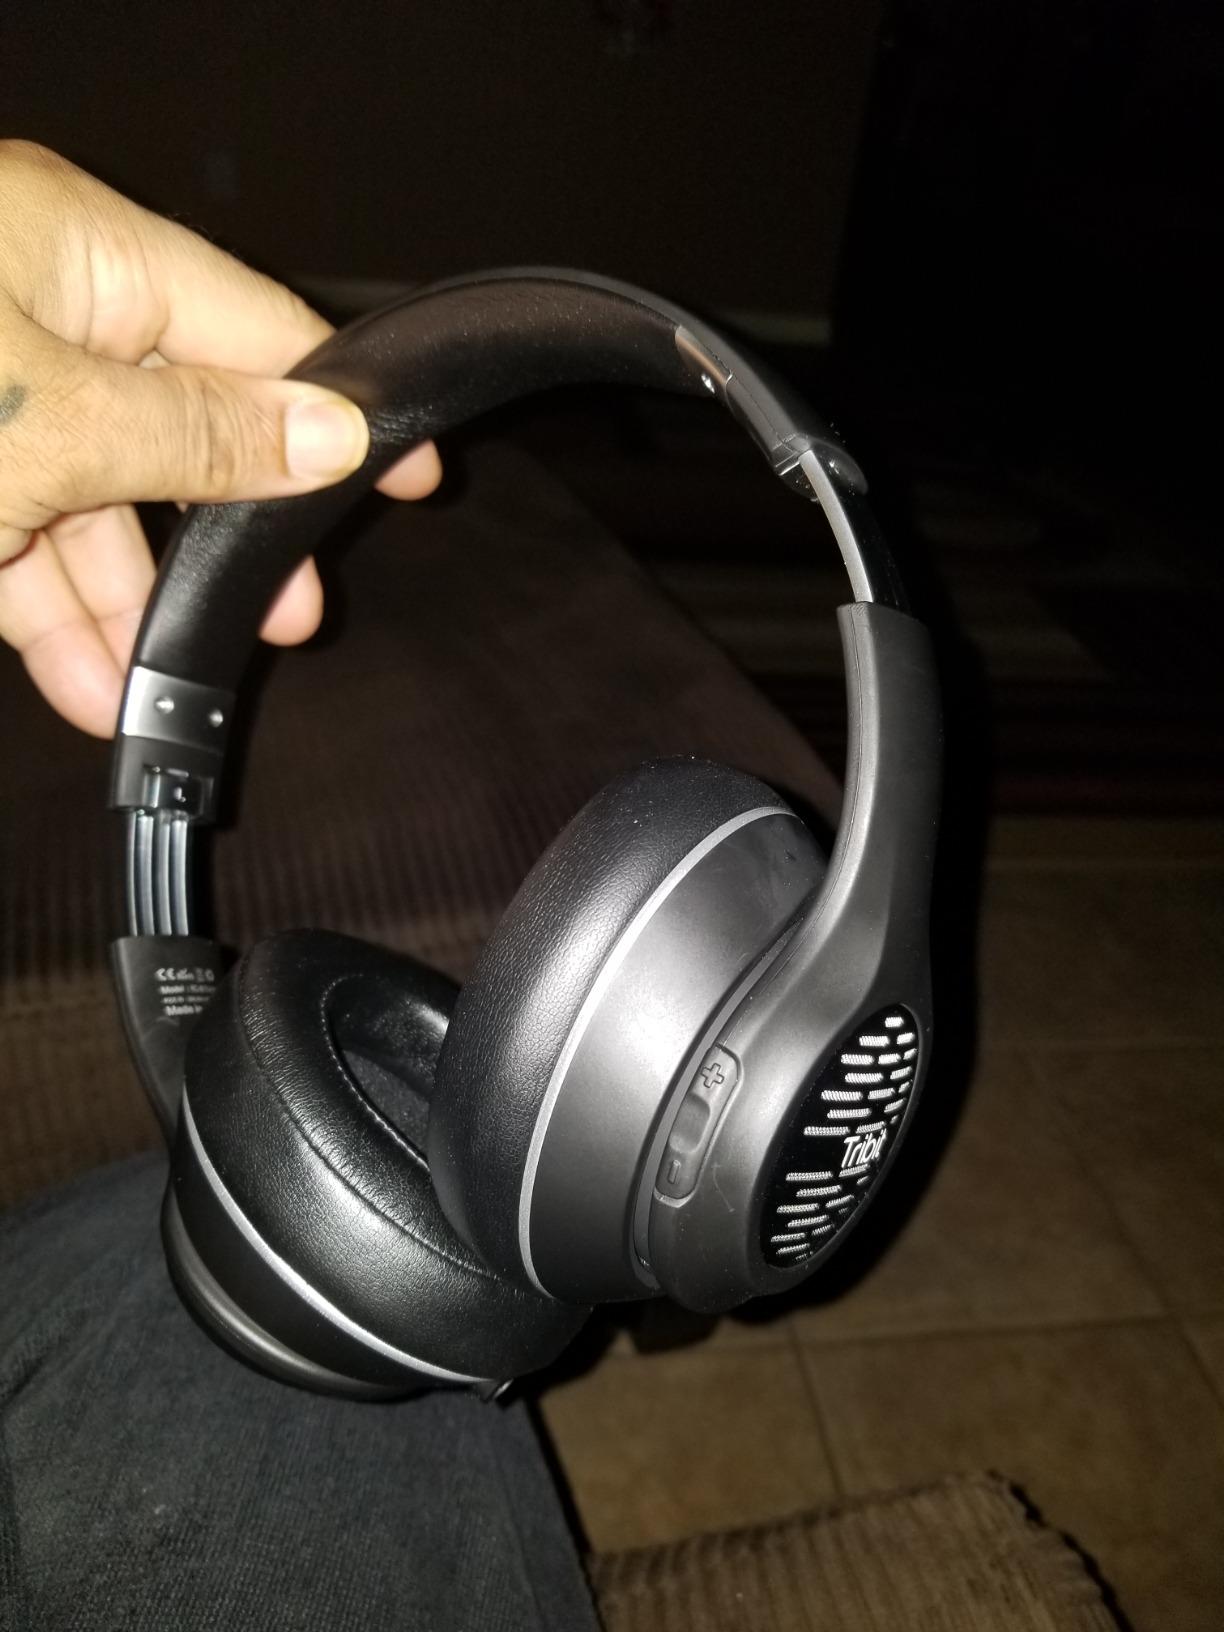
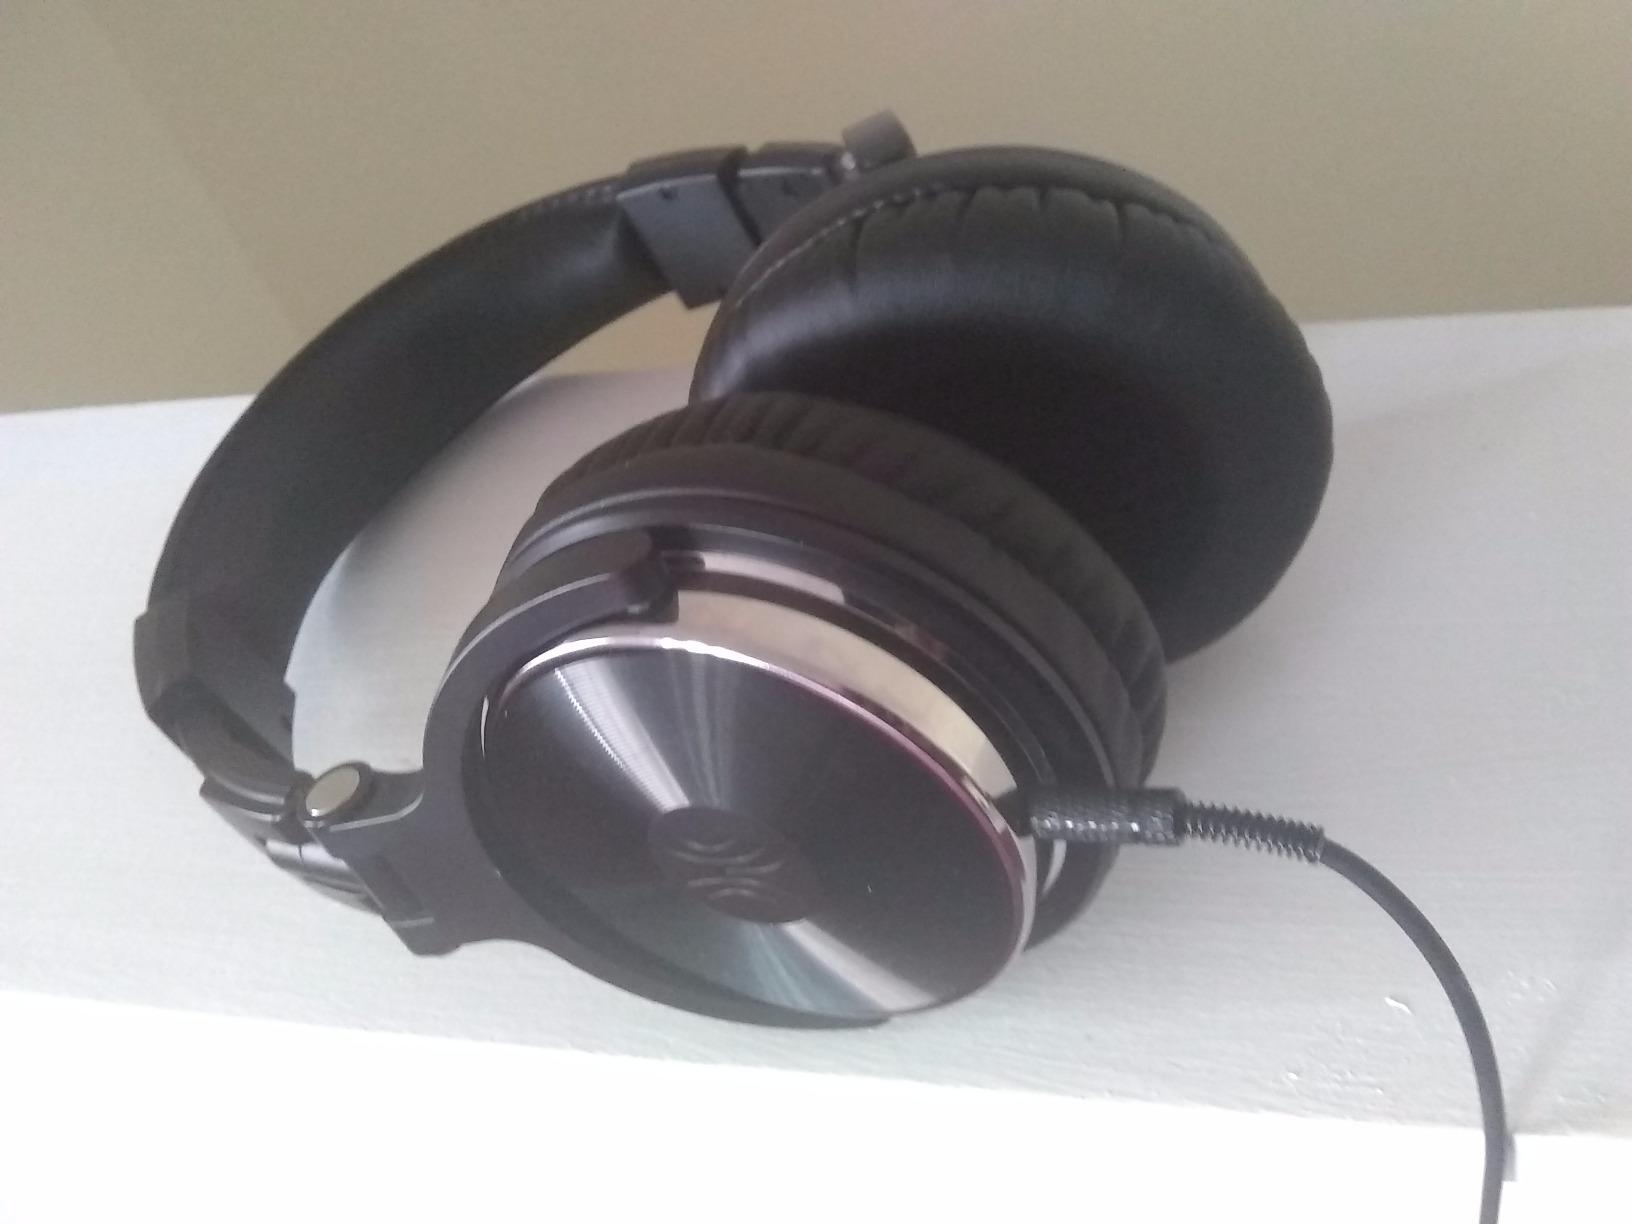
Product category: headphones
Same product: no